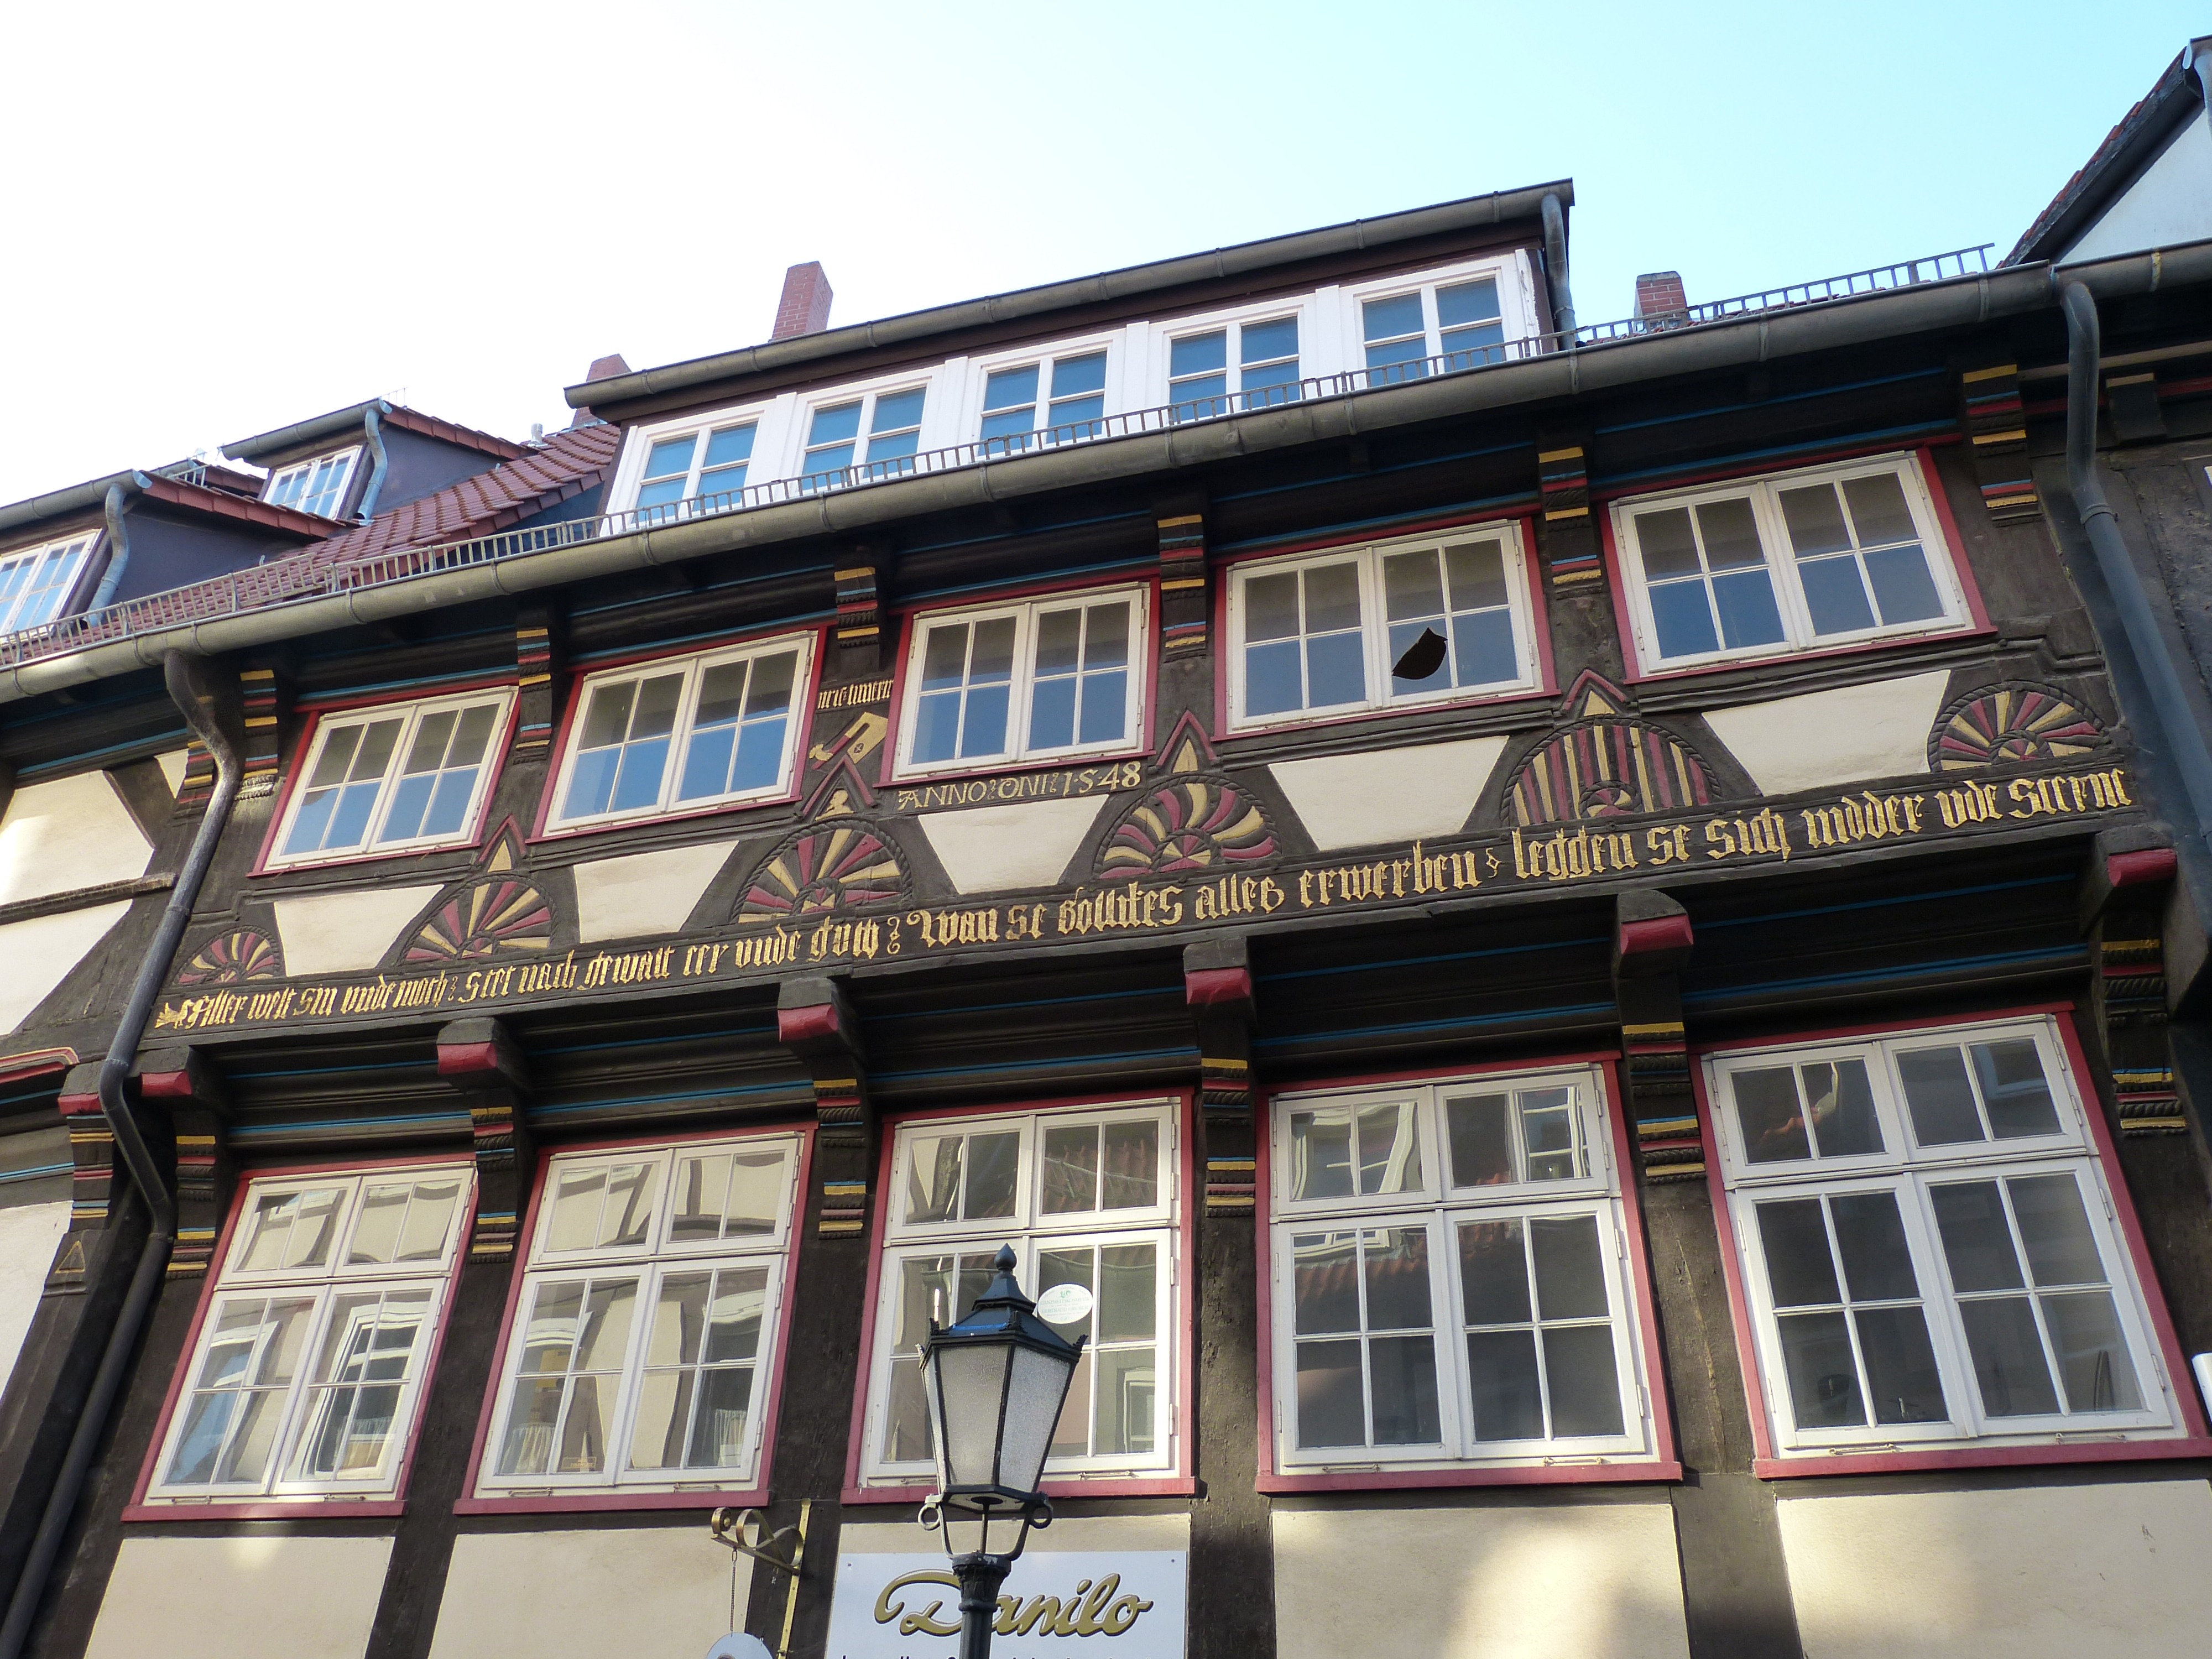
architecture, window, building, city, downtown, bar, lantern, facade, old town, historically, saying, fachwerkhaus, truss, hamelin